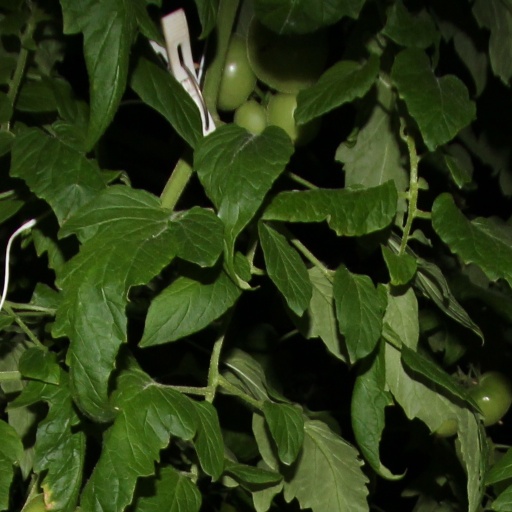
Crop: tomato